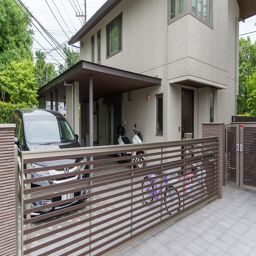
tech special : we visit smart home of the future